William Duckett (Canadian politician)

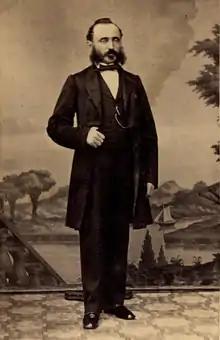
William Duckett

William Duckett (February 12, 1825 – September 19, 1887) was a merchant and political figure in Quebec. He represented Soulanges in the Legislative Assembly of the Province of Canada from 1863 to 1866 and in the Legislative Assembly of Quebec from 1878 to 1886 as a Conservative member.